François Couperin

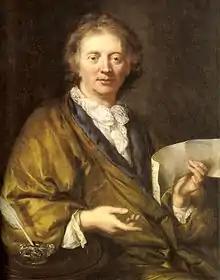
Couperin (anon.), collection of the Château de Versailles

François Couperin (10 November 1668 – 11 September 1733) was a French Baroque composer, organist and harpsichordist. He was known as "Couperin le Grand" ("Couperin the Great") to distinguish him from other members of the musically talented Couperin family.